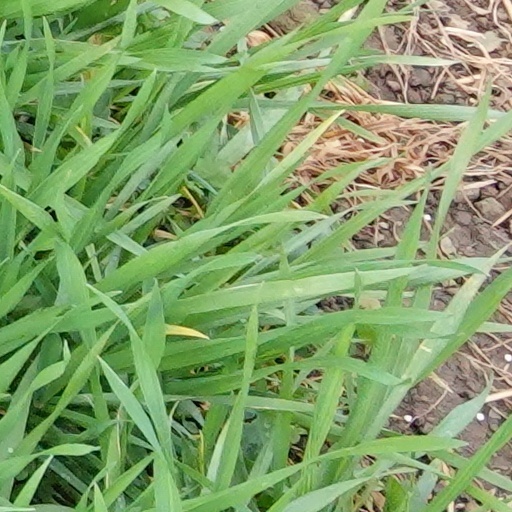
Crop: wheat